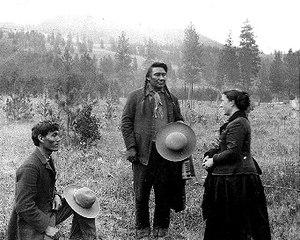
Alice Cunningham Fletcher est une archéologue, pionnière de l’ethnologie qui a beaucoup œuvré à l'organisation professionnelle de la discipline aux États-Unis. Elle est également une des principales personnalités à s’être intéressée aux cultures Amérindiennes présentes sur le territoire des États-Unis et à avoir popularisé ce sujet parmi les milieux intellectuels américains. À travers son travail et son engagement, elle a aussi participé à l’assimilation des peuples amérindiens à la culture euro-américaine.